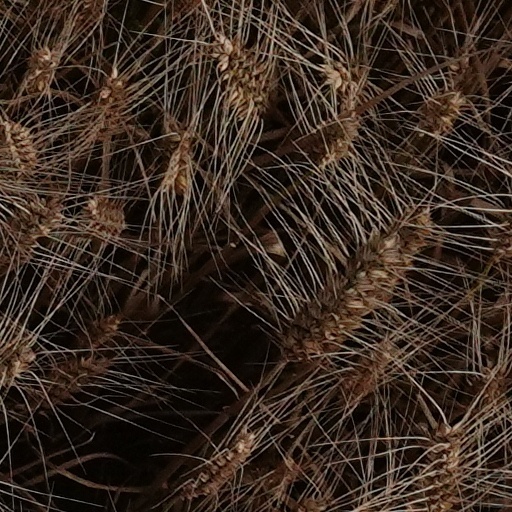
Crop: wheat